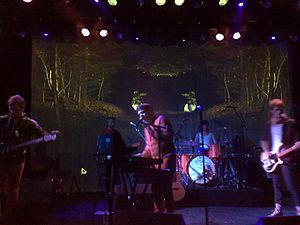
moi Caprice est un groupe de rock indépendant danois. Il est principalement actif pendant les années 1990 et 2000. Ses membres actuels sont Michael Møller, David Brunsgaard, Jakob Millung et Casper Henning Hansen, Christian Hillesø l'ayant quitté.